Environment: real
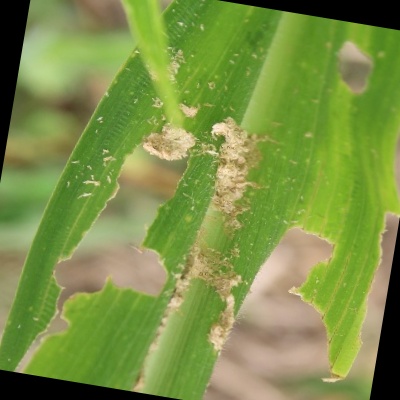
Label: fall_armyworm